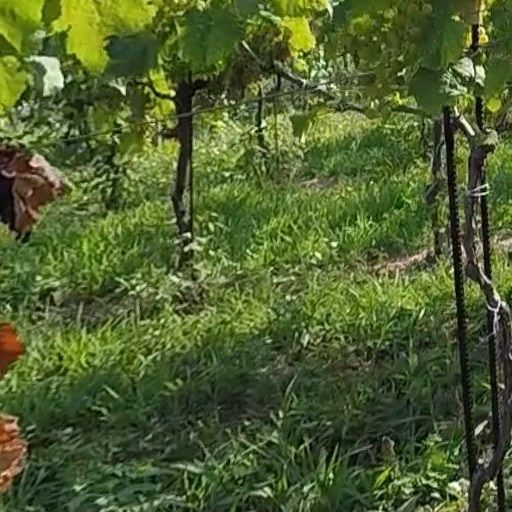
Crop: grape